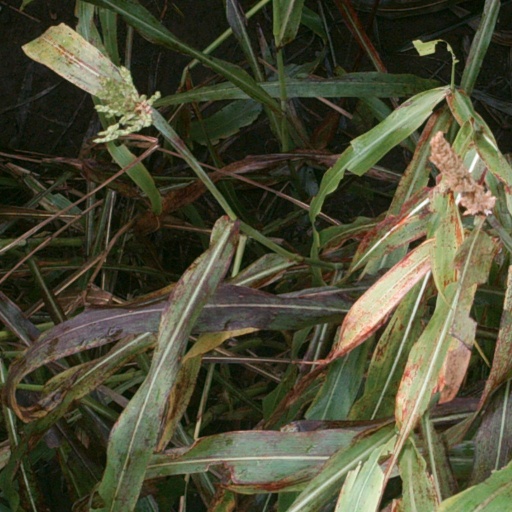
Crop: sorghum